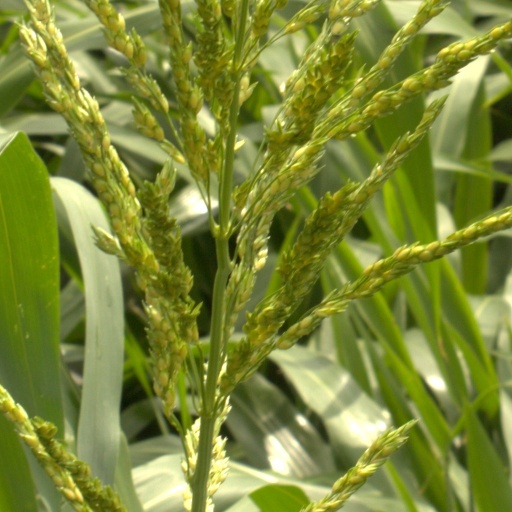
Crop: sorghum